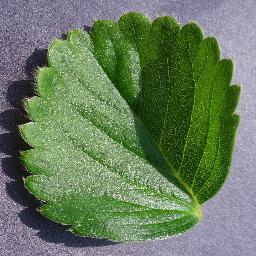
Label: Strawberry___healthy